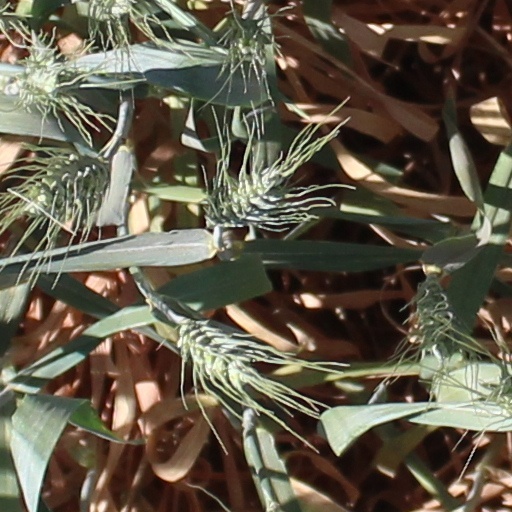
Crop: wheat